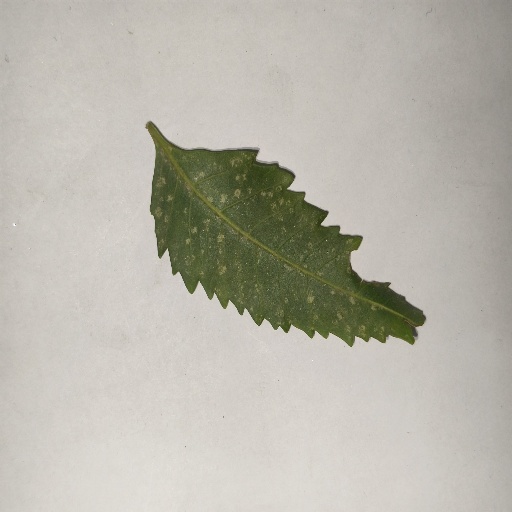
Species: Neem
Leaf condition: Powdery Mildew